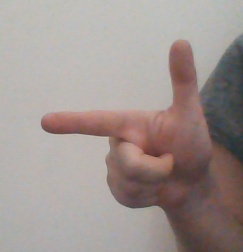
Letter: yaa